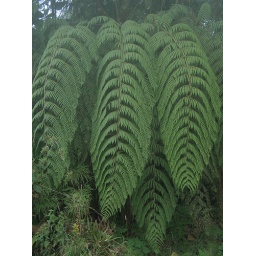
Fern in cloud forest